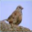
Label: bird